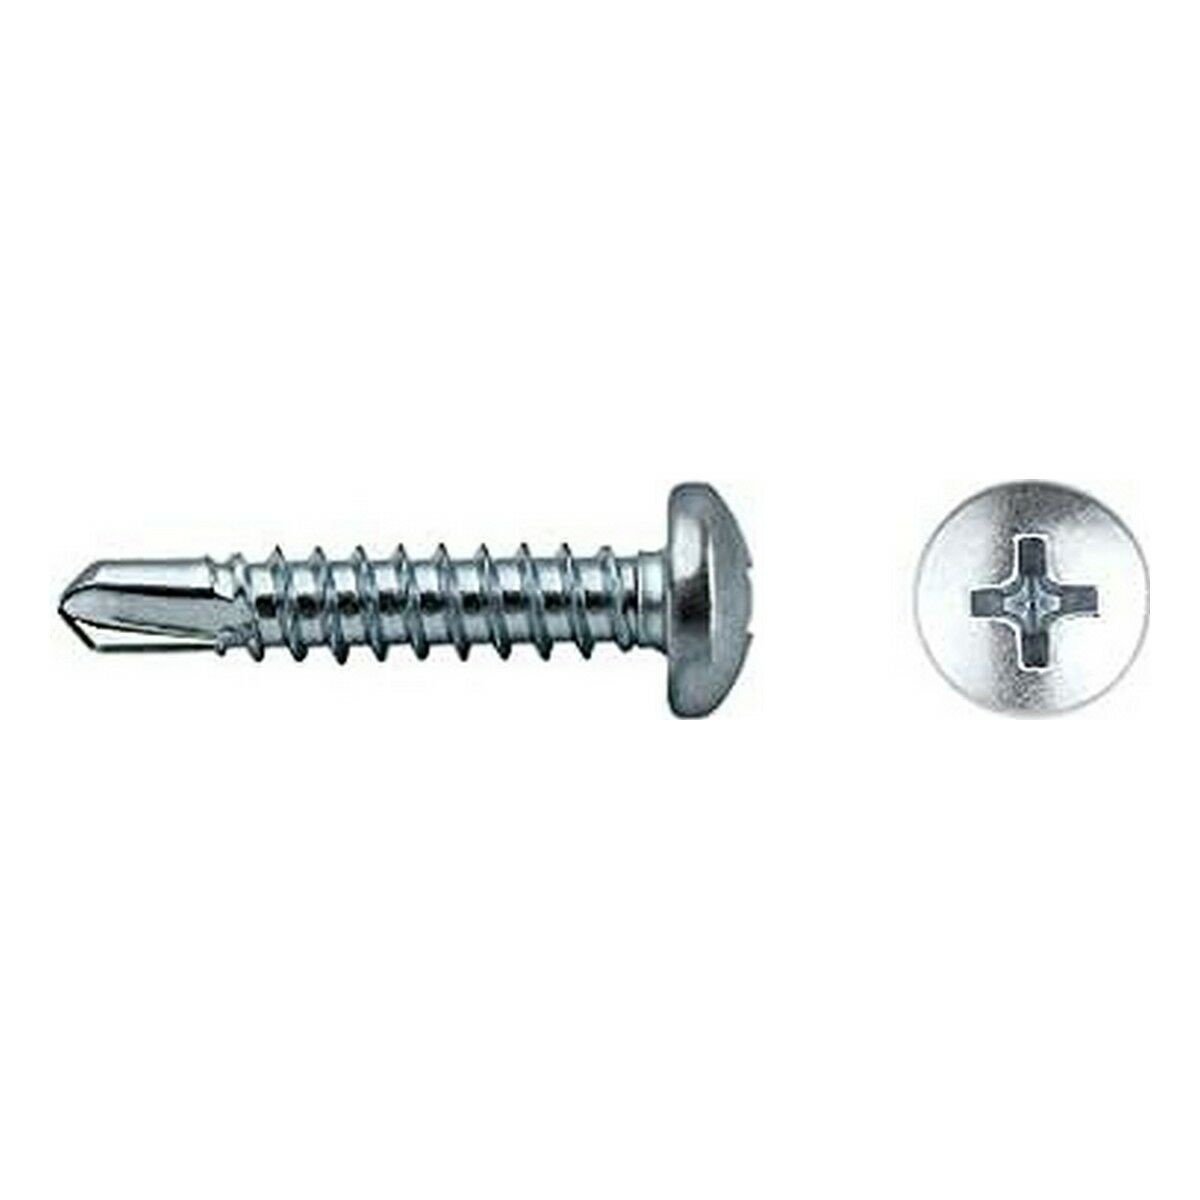
Vite autofilettante CELO 1000 Unidades 3,5 x 9,5 mm Zincato
Se ti piace curare ogni singolo dettaglio della casa ed essere sempre alla moda in tema di prodotti che ti renderanno la vità più facile, compra Vite autofilettante CELO 1000 Unidades 3,5 x 9,5 mm Zincato al miglior prezzo. Tipo: Scatola a viti Colore: Argentato Nero Materiale: Acciaio Finitura: Zincato Tipo di punte: PH2 Unità: 1000 Unidades Diametro: Ø 3 mm Uso consigliato: Ferro Lamiera Voltaggio: 220 V Non Include: Batteria
Brand: CELO
Category: Hardware > Hardware Accessories > Hardware Fasteners > Screws > Screw Eyes & Hooks